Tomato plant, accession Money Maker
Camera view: horizontal (90 deg, fisheye); turntable rotation: 300 degrees
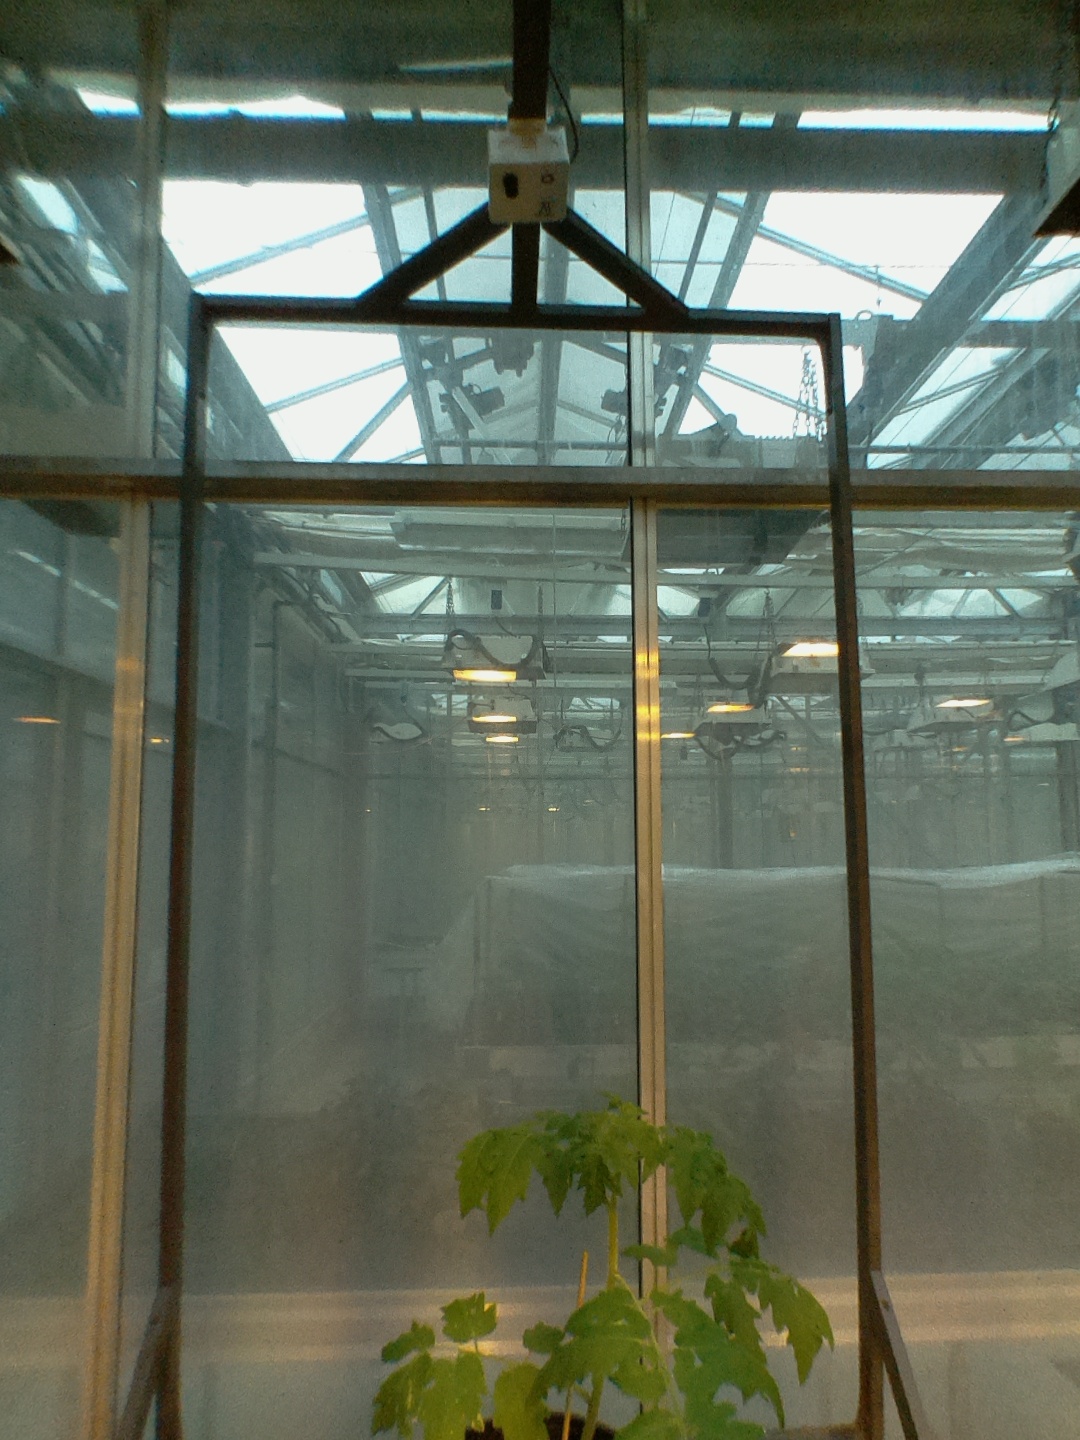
BBCH growth stage 14: 8 of true leaves visible